Contract Bridge for Beginners

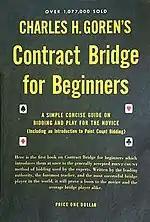
1953 cover of 31st printing

Contract Bridge For Beginners is a book written by Charles Goren on the rules and basic strategies of contract bridge. First published by Simon & Schuster Inc. of New York in 1953 and by Eyre & Spottiswoode of London in 1959, each has been reprinted numerous times. The book contains an introduction to the then relatively new bidding system condensed from Goren's historically significant 1947 book "Point Count Bidding in Contract Bridge".